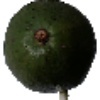
Label: Avocado 1